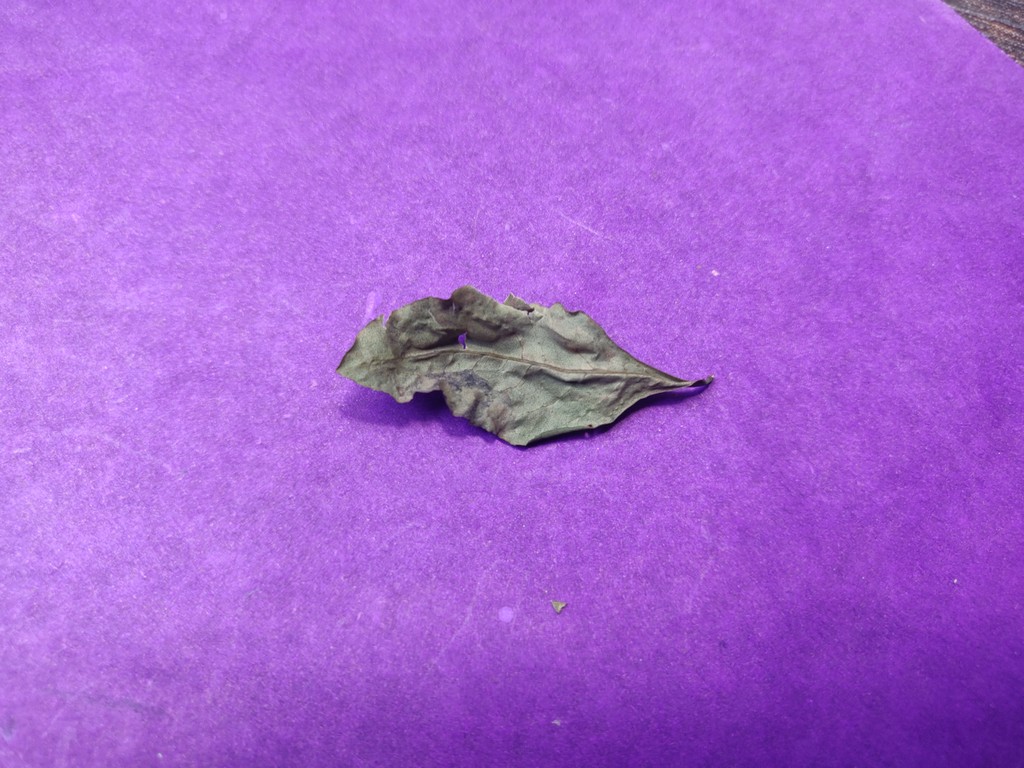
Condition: Dried
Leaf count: single
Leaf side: unknown